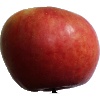
Label: Apple Crimson Snow 1